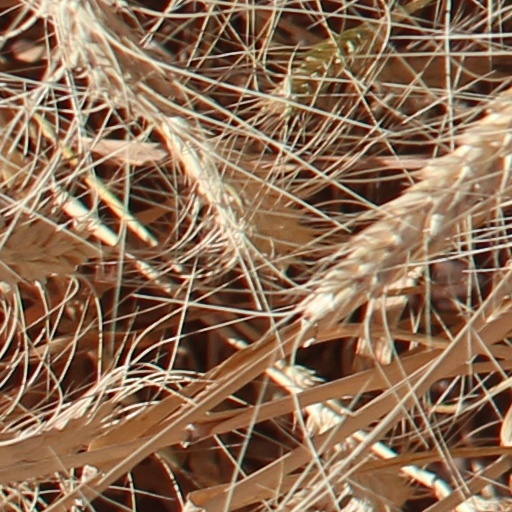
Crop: wheat